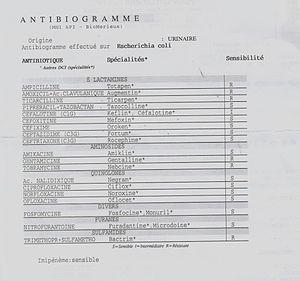
ECBU - antibiogramme - Esherichia Coli
L'examen cytobactériologique des urines, ou examen microscopique des urines, ou sédiment urinaire est un examen de biologie médicale, étudiant l'urine d'un patient. Il est fréquemment utilisé pour diagnostiquer une infection urinaire. Il détermine notamment la numération des hématies et des leucocytes, la présence ou non de germes et la présence de cristaux.
Un antibiogramme est une technique de laboratoire visant à tester la sensibilité d'une souche bactérienne vis-à-vis d'un ou plusieurs antibiotiques supposés ou connus.